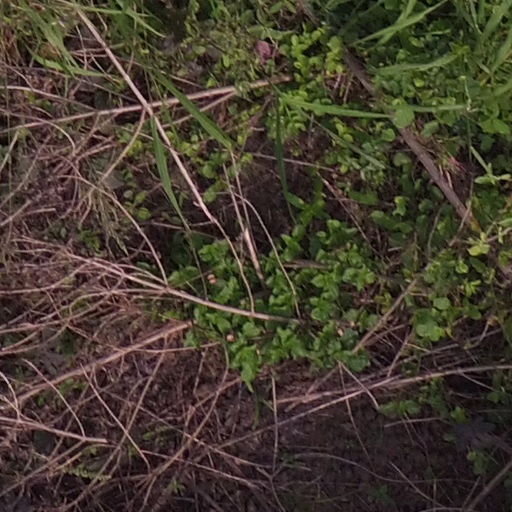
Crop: maize; corn